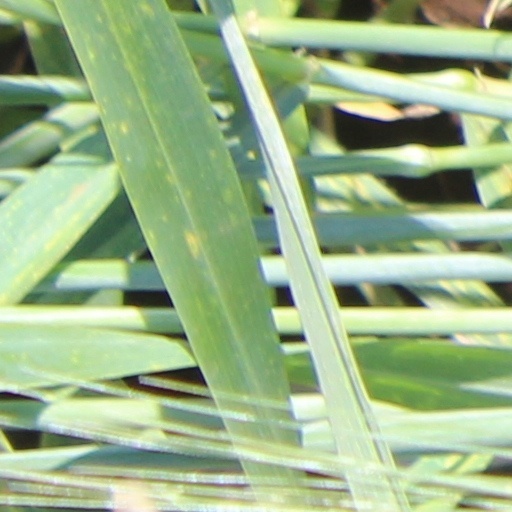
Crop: wheat